Homosexuality and Quakerism

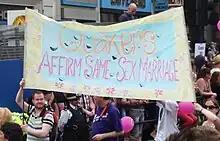
Quakers supporting gay marriage at Pride London 2011

The views of Quakers around the world towards homosexuality encompass a range from complete celebration and the practice of same-sex marriage, to the view that homosexuality is sinfully deviant and contrary to God's intentions for sexual expression. The Religious Society of Friends (Quakers) is a historically Christian religious movement founded in 17th-century England; it has around 350,000 members. In Britain, Canada, New Zealand and Australia, many Quakers are supportive of homosexual relationships, while views are divided among U.S. meetings. Many Conservative Friends and Holiness Friends, both of which have retained traditional Quaker practices such as plain dress, along with Evangelical Friends, view homosexual acts as sinful. 49% of Quakers live in Africa, and though views may differ, the Kenyan Church of Friends does not support homosexual relationships.